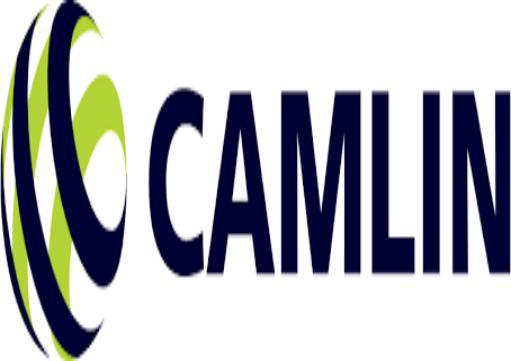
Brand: camlin
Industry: Medical